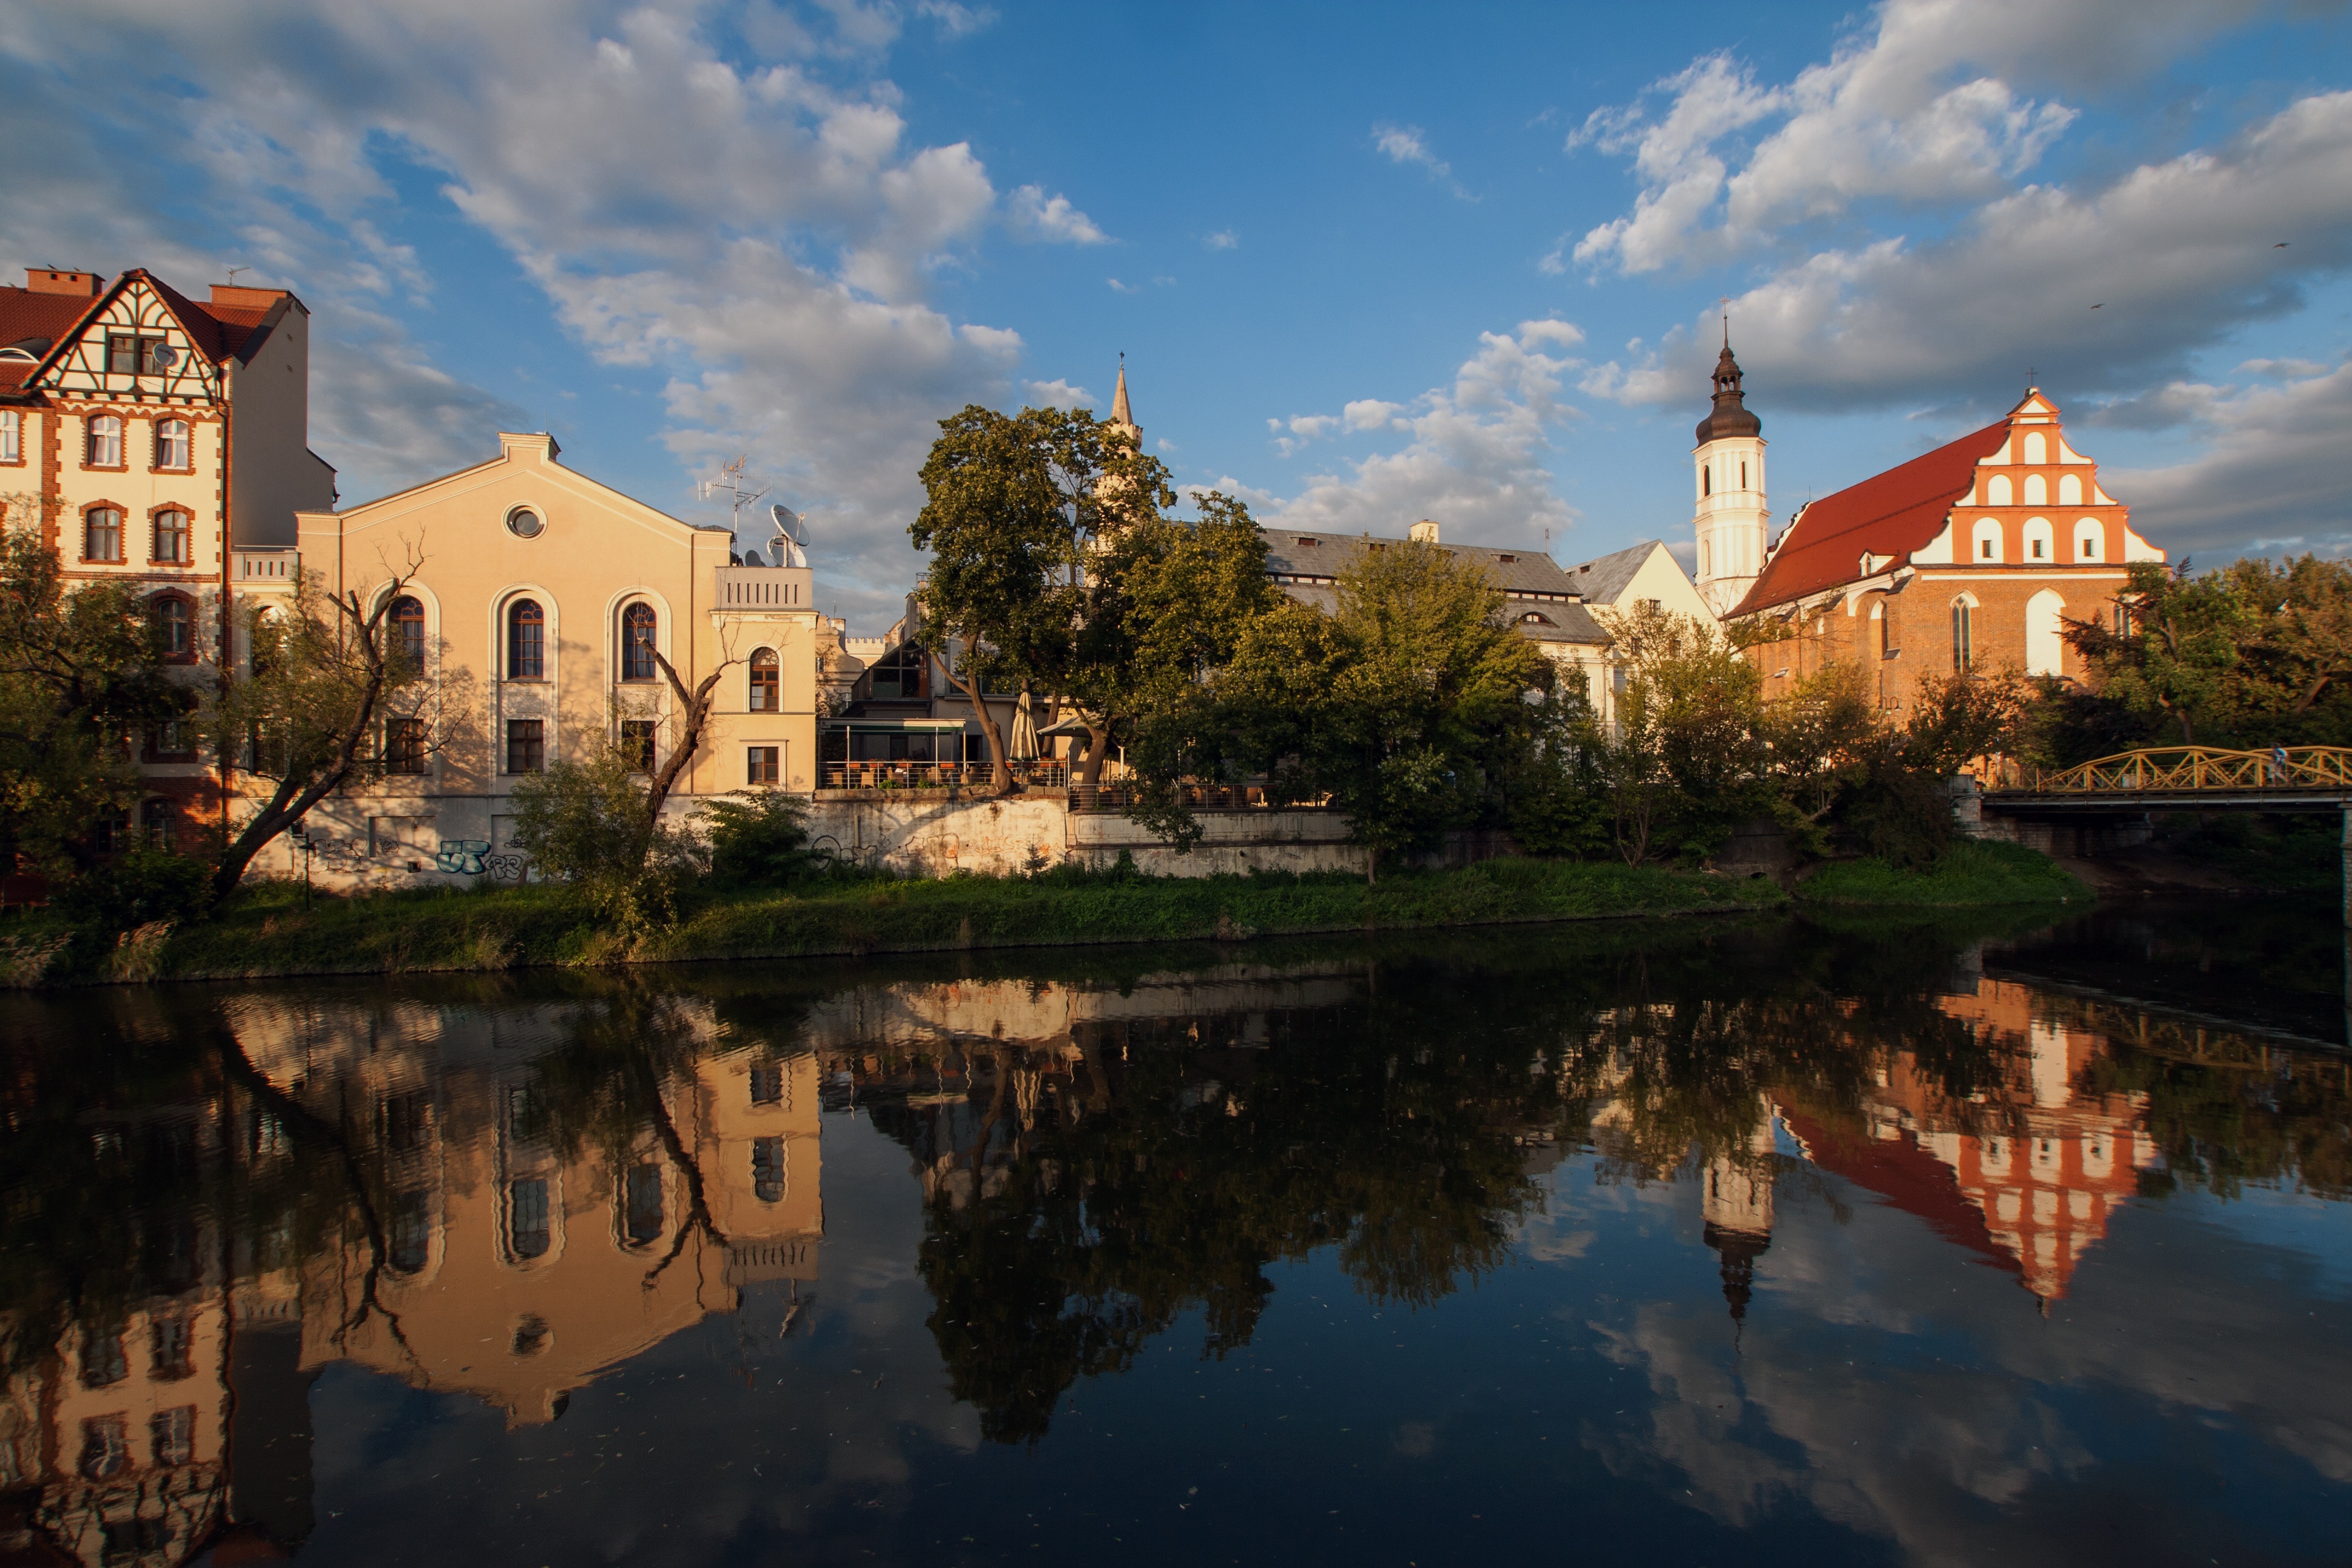
town, building, chateau, river, cityscape, dusk, evening, reflection, autumn, castle, landmark, tourism, waterway, evening sun, silesia, opole, millrace